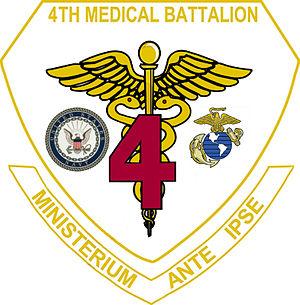
Cet article est une liste des bataillons du Corps des Marines des États-Unis, triés en fonction des missions qu'ils exécutent.